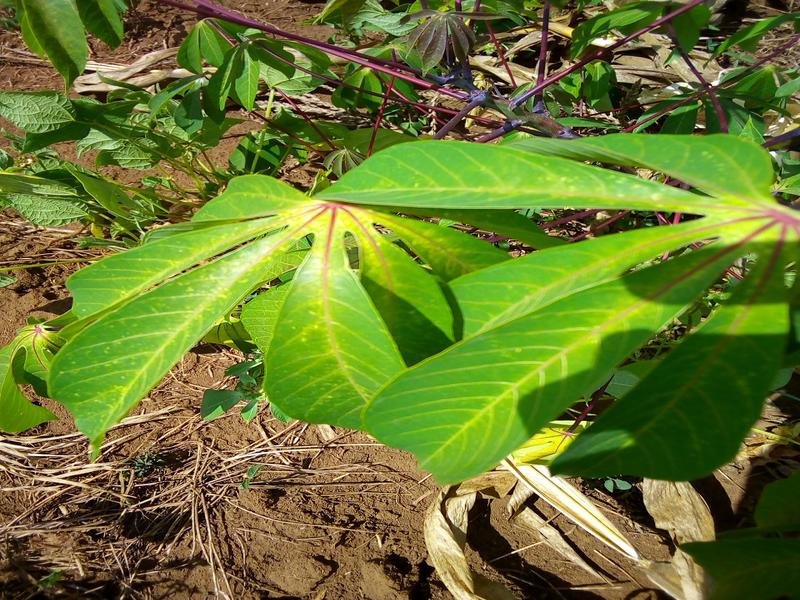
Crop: cassava
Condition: brown_streak_disease